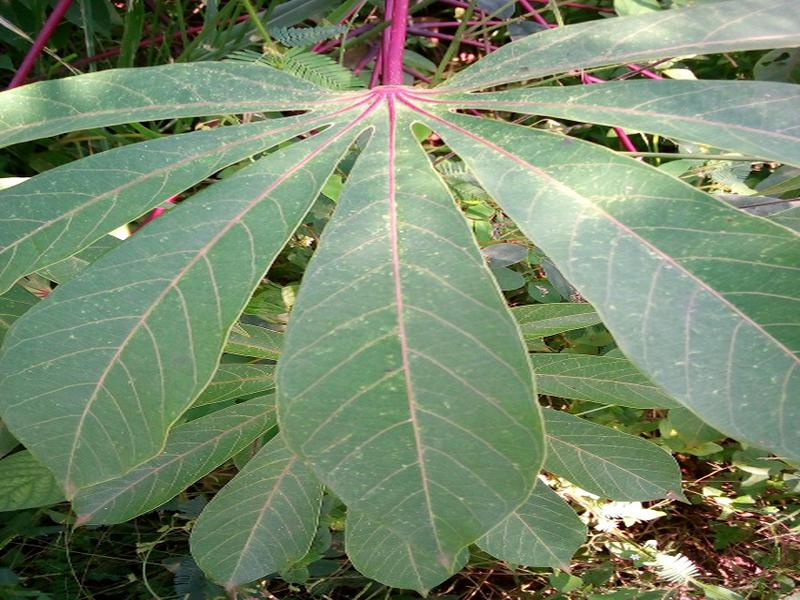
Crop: cassava
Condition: green_mottle